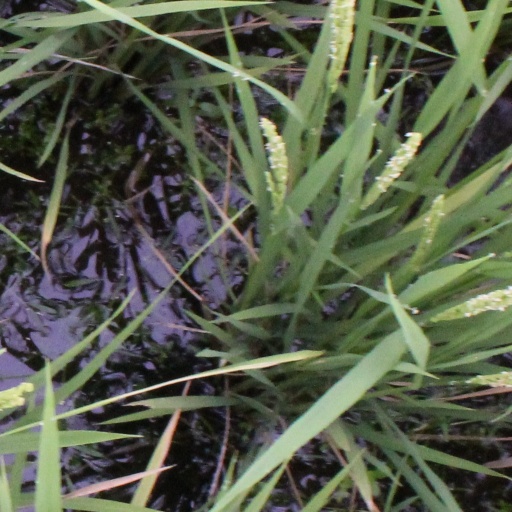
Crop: rice